Marius Cazeneuve

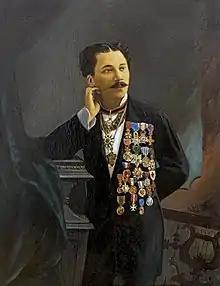
Le Commandeur Marius Cazeneuve, by Pierre Yrondi, Musée du Vieux Toulouse, Toulouse

In 1886, Cazeneuve arrived in Madagascar. He had been invited by queen Ranavalona III to perform at her court. Reportedly, and unbeknownst to the queen, he also went there as a French intelligence agent, charged with the mission of promoting French against British influence in Madagascar. His performances there included humorous shows lampooning the British. Several accounts, including his own autobiography published in 1896, suggested that Cazeneuve entered into a romantic relationship with the queen. Historians believe that, while the autobiography may have included some exaggeration, Cazeneuve did work for the French intelligence, and contributed to the eventual conquest of Madagascar by France in 1897.